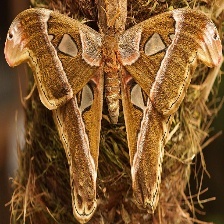
Species: ATLAS MOTH